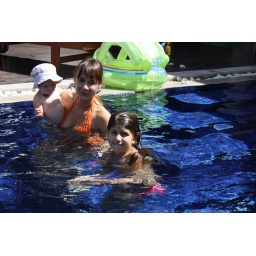
Three girls in the pool. Kures ship can be seen in the background.